Max et les ferrailleurs

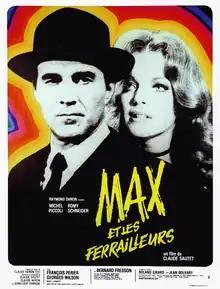
Theatrical release poster

Max et les ferrailleurs is a 1971 crime drama film directed by Claude Sautet, based on the novel of the same name by Claude Néron. The film stars Michel Piccoli and Romy Schneider, with François Périer and Georges Wilson in supporting roles.